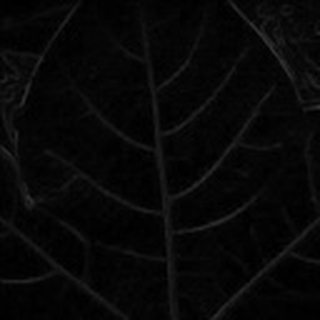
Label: healthy_cotton